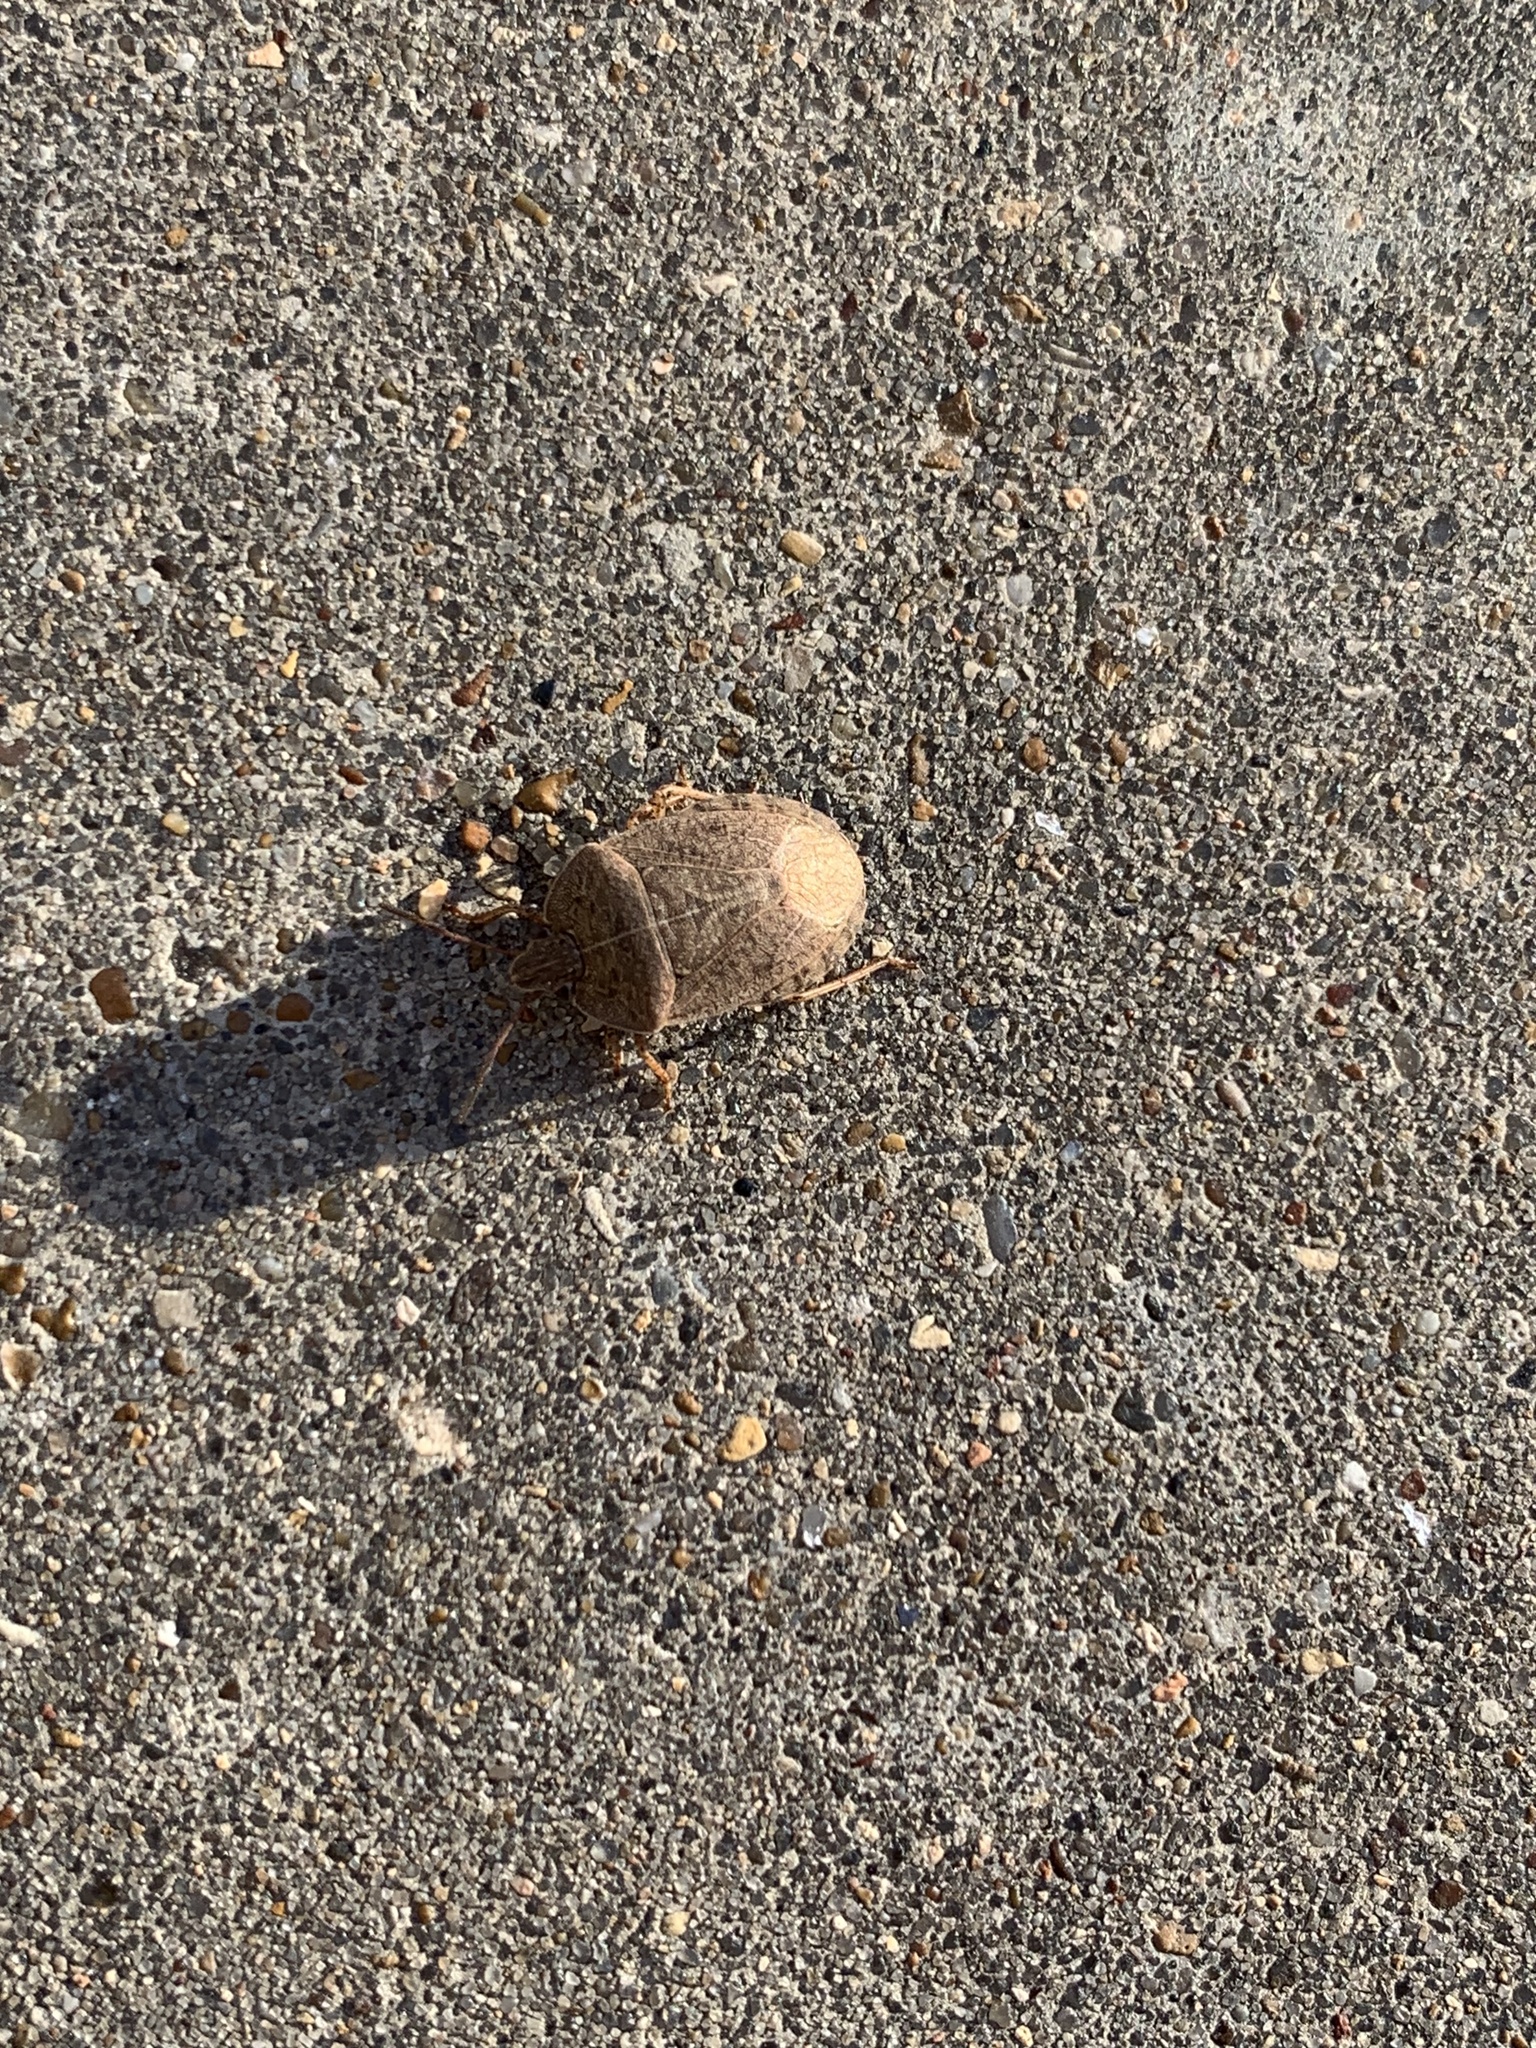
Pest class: stink_bug